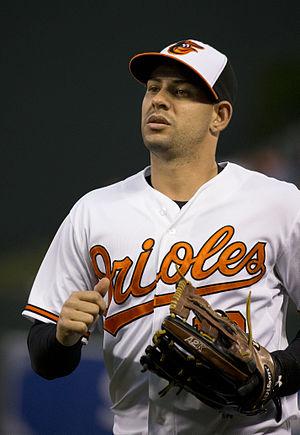
Dariel Álvarez Camejo est un joueur de champ extérieur des Orioles de Baltimore de la Ligue majeure de baseball.